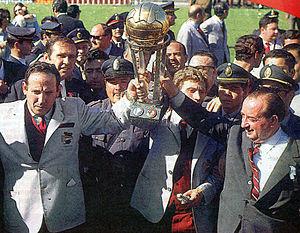
La Coupe intercontinentale 1968 est la neuvième édition de la Coupe intercontinentale de football. Elle oppose lors d'un match aller-retour le club anglais de Manchester United, vainqueur de la Coupe des clubs champions européens 1967-1968, au club argentin de l'Estudiantes de La Plata, vainqueur de la Copa Libertadores 1968. Il s'agit de la première apparition de ces deux équipes dans cette compétition.
L'Estudiantes de La Plata est un club de football argentin fondé le 2 août 1905 à La Plata.
Selon la Fédération internationale de football association, les compétitions internationales officielles sont des compétitions organisées da la Fifa ou d'une association affilié à elle c'est-à-dire - Asian Football Confederation, Confédération Africaine de Football, Confederation of North, Central America and Caribbean Association Football, Confederación Sudamericana de Fútbol, Oceania Football Confederation, Union of European Football Associations, ou par des fédérations affiliées.